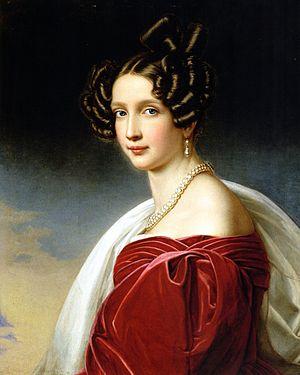
Frédérique Sophie Dorothée Wilhelmine de Wittelsbach, duchesse de Bavière puis archiduchesse d'Autriche, princesse de Bohème et de Hongrie, née le 27 janvier 1805 à Munich et morte le 28 mai 1872 à Vienne, est un membre par alliance de la maison de Habsbourg-Lorraine, « le seul homme de la famille » disait d'elle le chancelier Metternich. Elle est la mère des empereurs François-Joseph Iᵉʳ d'Autriche et Maximilien Iᵉʳ du Mexique.
Napoléon François Joseph Charles Bonaparte, né le 20 mars 1811 au palais des Tuileries, à Paris, et mort le 22 juillet 1832 au palais de Schönbrunn, à Vienne, est le fils et l'héritier de Napoléon Iᵉʳ, empereur des Français, et de sa seconde épouse, Marie-Louise d'Autriche.
La galerie des Beautés est une galerie de portraits commandée par Louis Iᵉʳ de Bavière au château de Nymphembourg. Elle se trouve à l'intérieur du pavillon sud du château et rassemble trente-six portraits de femmes célèbres pour leur beauté et peintes par Joseph Karl Stieler, nommé peintre de la cour en 1820. Ces œuvres ont été peintes entre 1827 et 1850 pour le roi de Bavière.